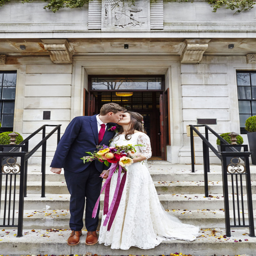
person wears a wedding dress by halfpenny london